First Francoism

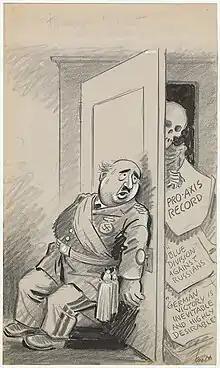
Cartoon by American cartoonist John F. Knott (1945) showing a General Franco with the Nazi swastika who is threatened by his collaboration with Axis powers in World War II, such as statements in favor of their victory or sending the Blue Division to the Russian front.

In step with the Axis military successes, the Francoist regime accelerated its fascistization process under the inspiration and direction of Serrano Suñer —who also accumulated the Ministry of Foreign Affairs—: the propaganda apparatus of the regime was placed in the hands of the "single party", intervening in the management of the Church media and creating an extensive network of state and Falangist press and radio; the framing and social mobilization was set in motion through three sectorial organizations of the party (the Youth Front, the "Sindicato Español Universitario" (SEU) and the "Sección Femenina", whose purpose was to "train women with a Christian and national-syndicalist sense"); an extensive "nationalsyndicalist" framework was created called "Organización Sindical Española" (OSE), in which all "producers" (employers and workers) were obliged to join under the principles of "verticality, unity, totality and hierarchy" and which was dominated by the Falangist bureaucracy —in the words of one of its Falangist leaders: "the vertical unions are not instruments of class struggle. They, on the contrary, place as the first of their aspirations, not the suppression of classes, which must always exist, but their harmonization and cooperation under the sign of the general interest of the Motherland"—.